The Beggar Student (1956 film)

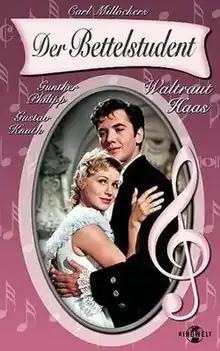

The Beggar Student is a 1956 West German musical film directed by Werner Jacobs and starring Gerhard Riedmann, Waltraut Haas and Elma Karlowa. It is based on the operetta "Der Bettelstudent" by Karl Millöcker, and is part of the operetta film tradition. It was shot at the Bavaria Studios and the Carlton Studios in Munich. The film's sets were designed by the art director Felix Smetana.